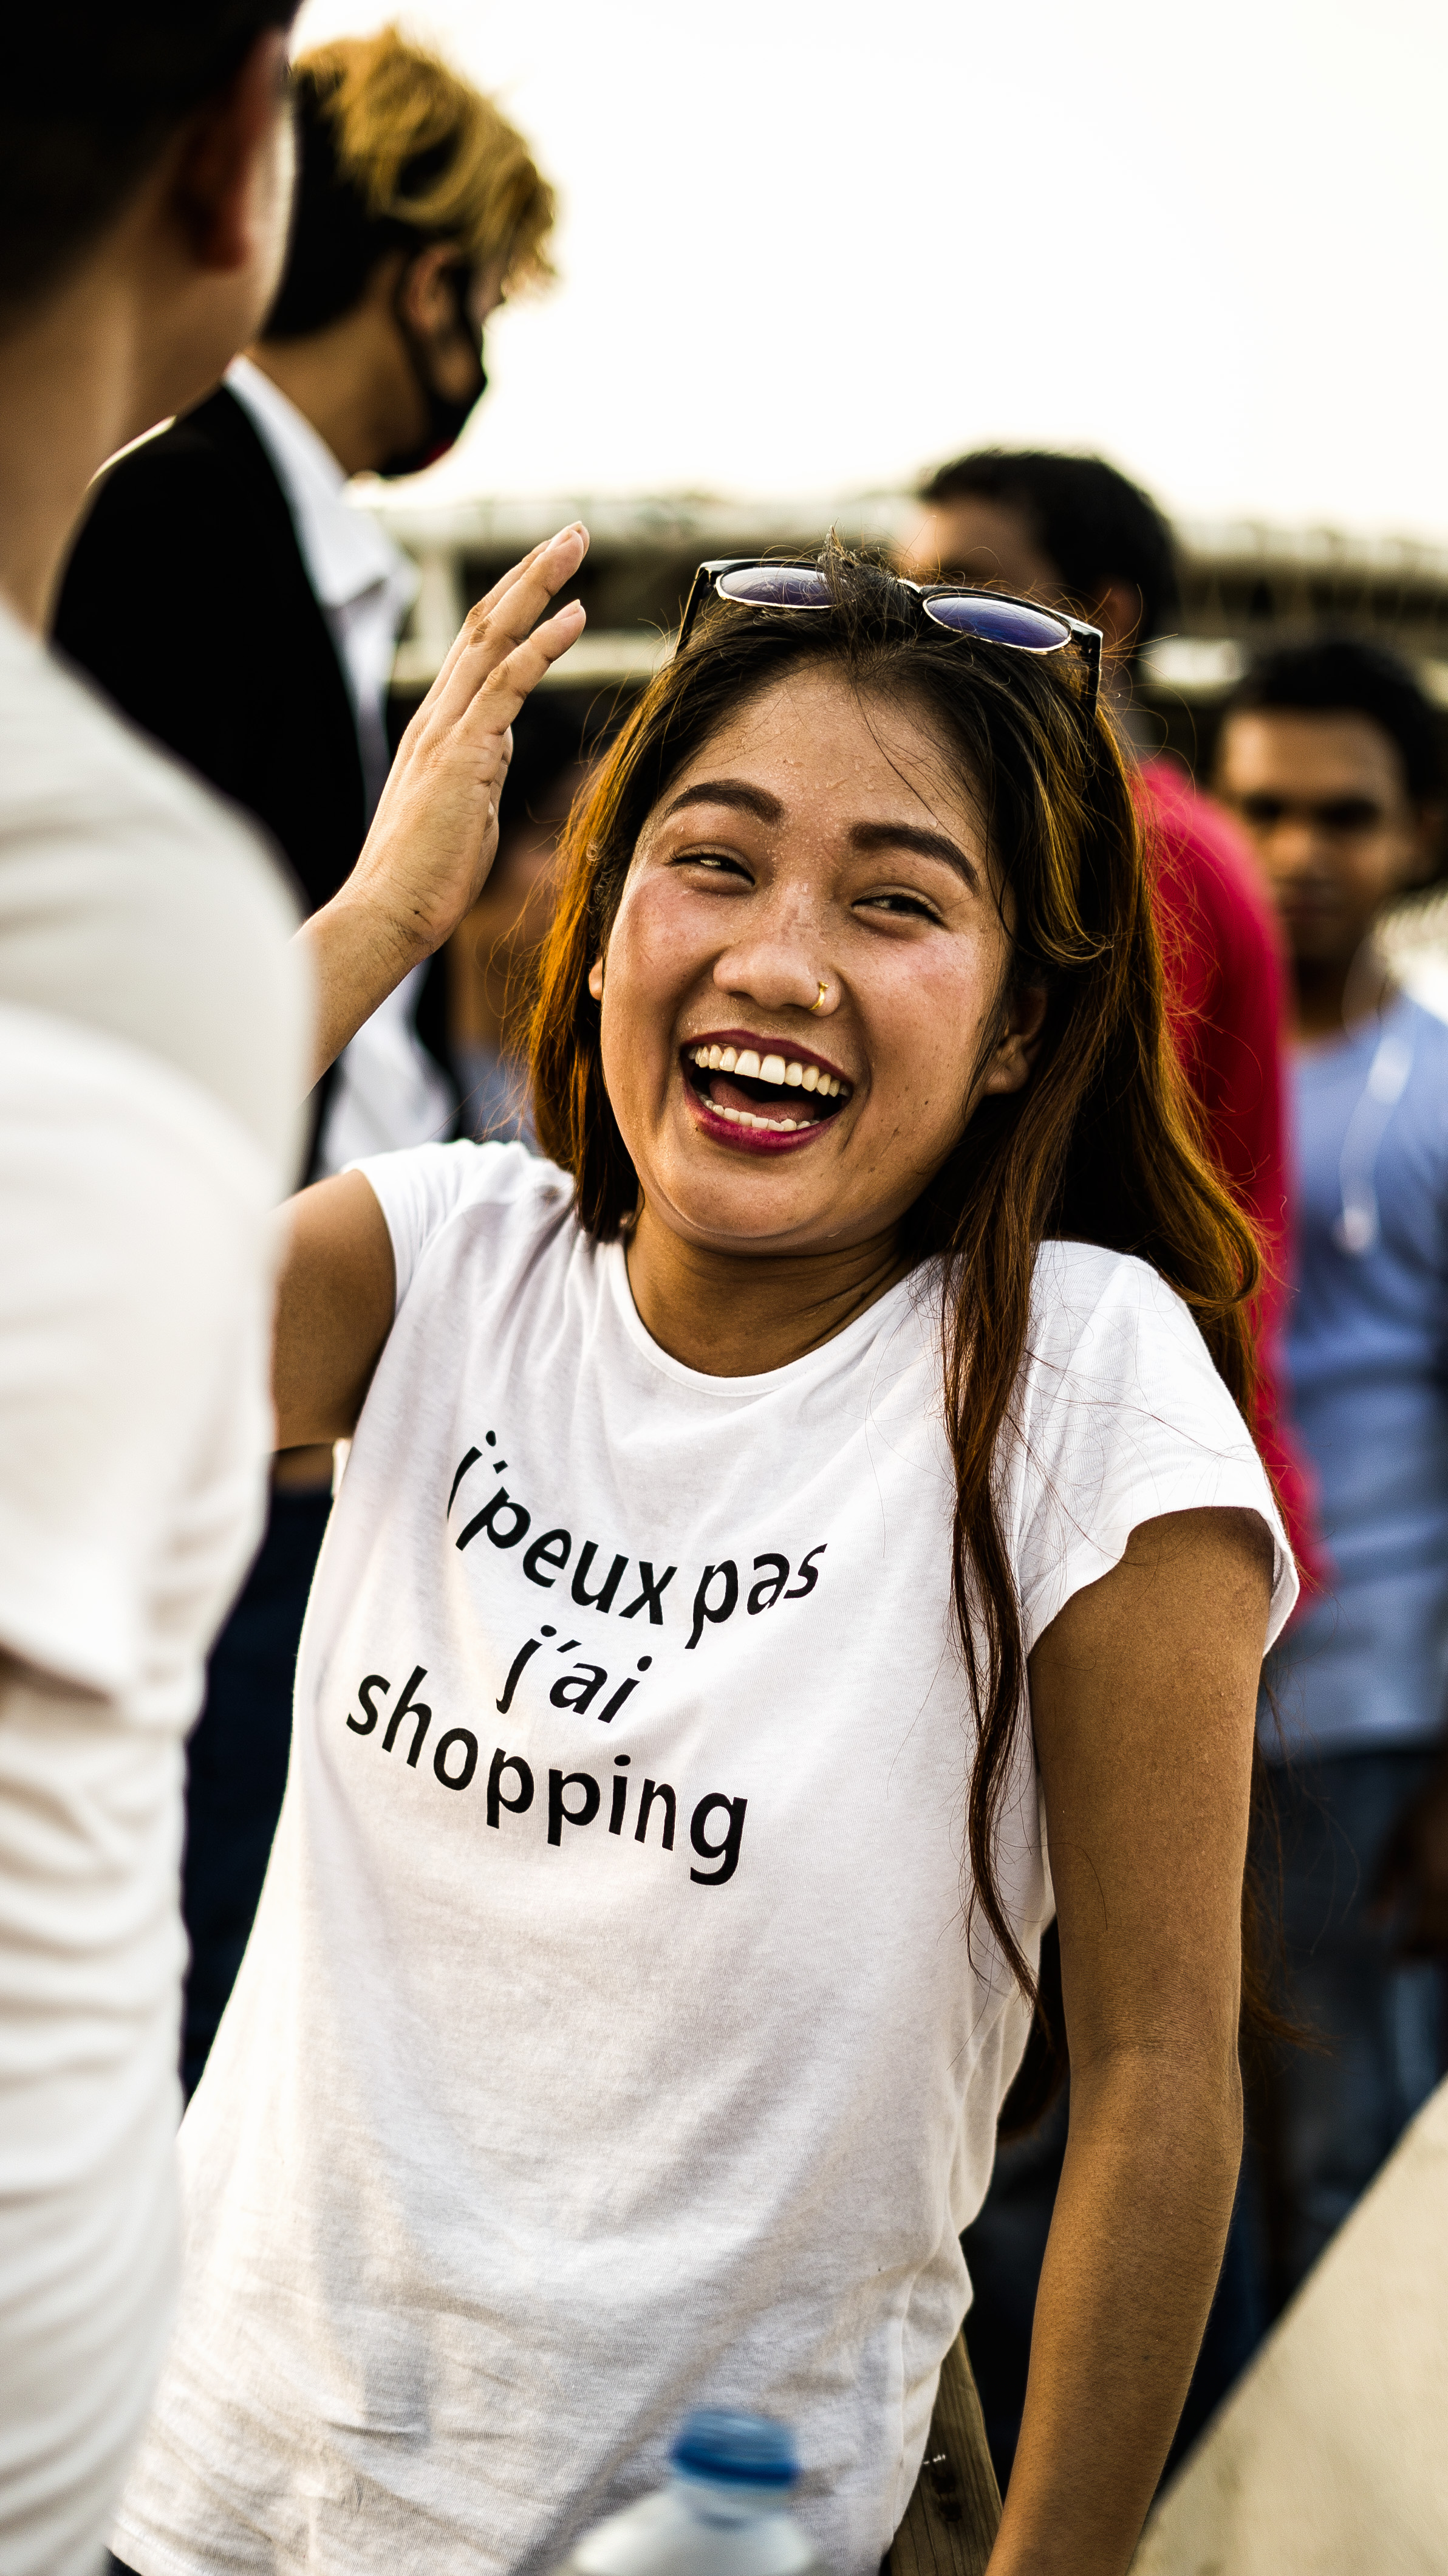
people, facial expression, youth, fun, smile, t shirt, crowd, human, happy, laugh, event, photography, child, gesture, top, ear